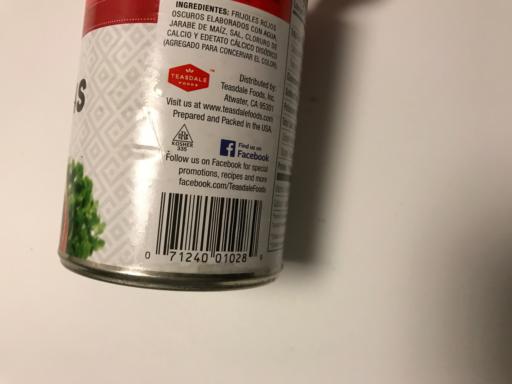
Label: metal